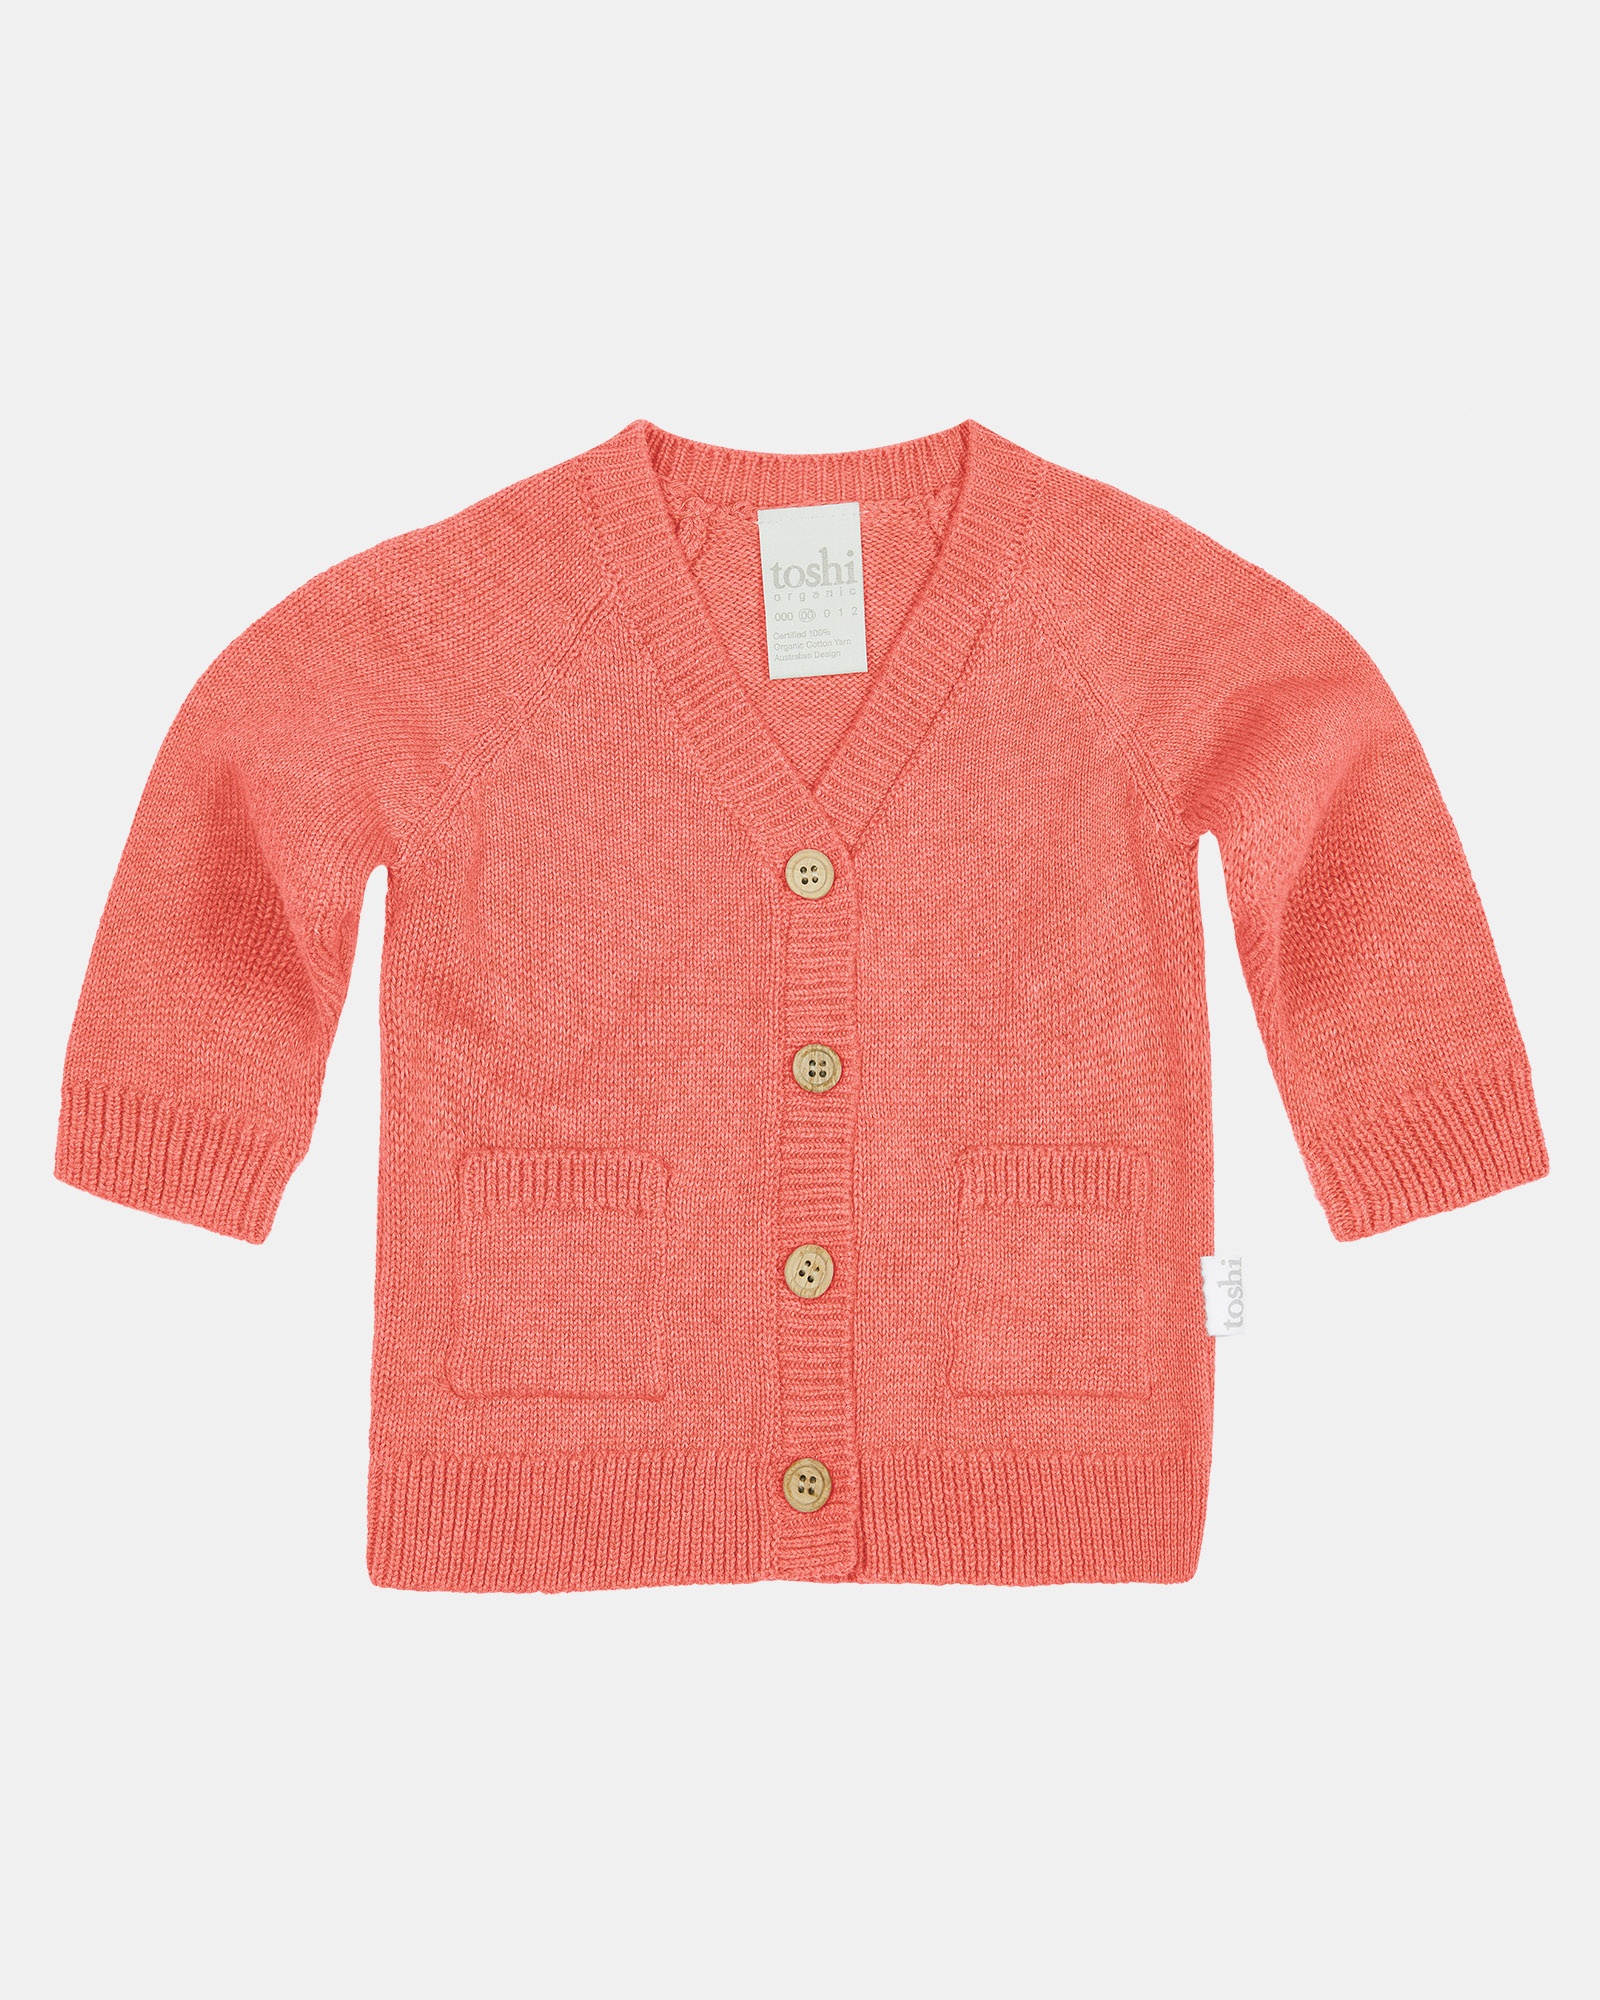
Organic Cardigan Remy - Current
The sumptuously soft Toshi Organic Baby Cardigan Remy is crafted from the finest quality certified 100% organic cotton yarn. Organic certification ensures the cardigan is gentle on your delicate baby, as well as our precious environment. A melange yarn offers a level of refinement to this cosy and nurturing Toshi baby accessory. The styling is relaxed and loose fitting and creates a classic and yet contemporary feel. Traditional wooden buttons and functional pockets are featured. Cardigan Remy is designed to keep precious babies warm and cosy during our cooler months.
Brand: Toshi
Category: Apparel & Accessories > Clothing > Baby & Toddler Clothing > Baby & Toddler Tops > Cardigans